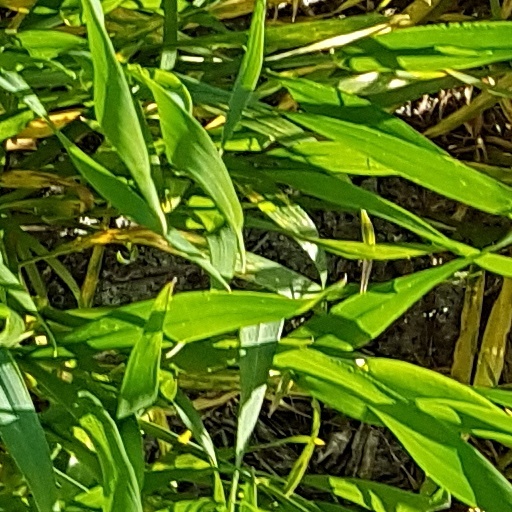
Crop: wheat